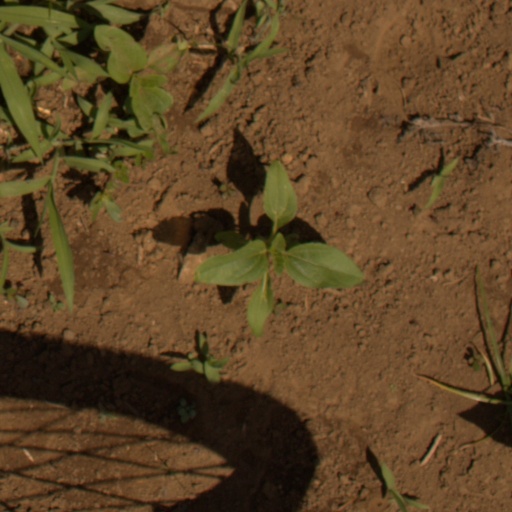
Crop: Jerusalem artichoke